Artur Brauner

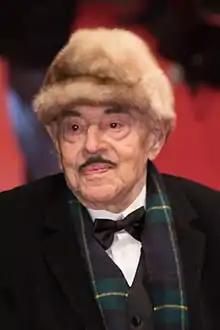
Brauner attending the Berlinale 2018

Artur "Atze" Brauner (born Abraham Brauner; 1 August 1918 – 7 July 2019) was a German film producer and entrepreneur of Polish origin. He produced more than 300 films from 1946.